SS Armenian

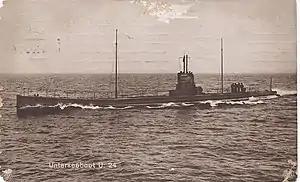

In a storm in the North Atlantic on 2 January 1913 the Hamburg America Line (HAPAG) steamship lost her rudder; broke either her propeller shaft or crankshaft (sources differ); and was drifting. On 11 January the White Star Liner sighted "Abessinia" at position , about southwest of Cape Race, flying distress signal flags. "Cedric" was unable to tow "Abessinia", but stood by her and signalled for help by wireless telegraph. "Armenian" received the signal, and "Cedric" resumed her course.